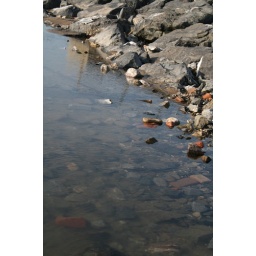
rocks in water wales